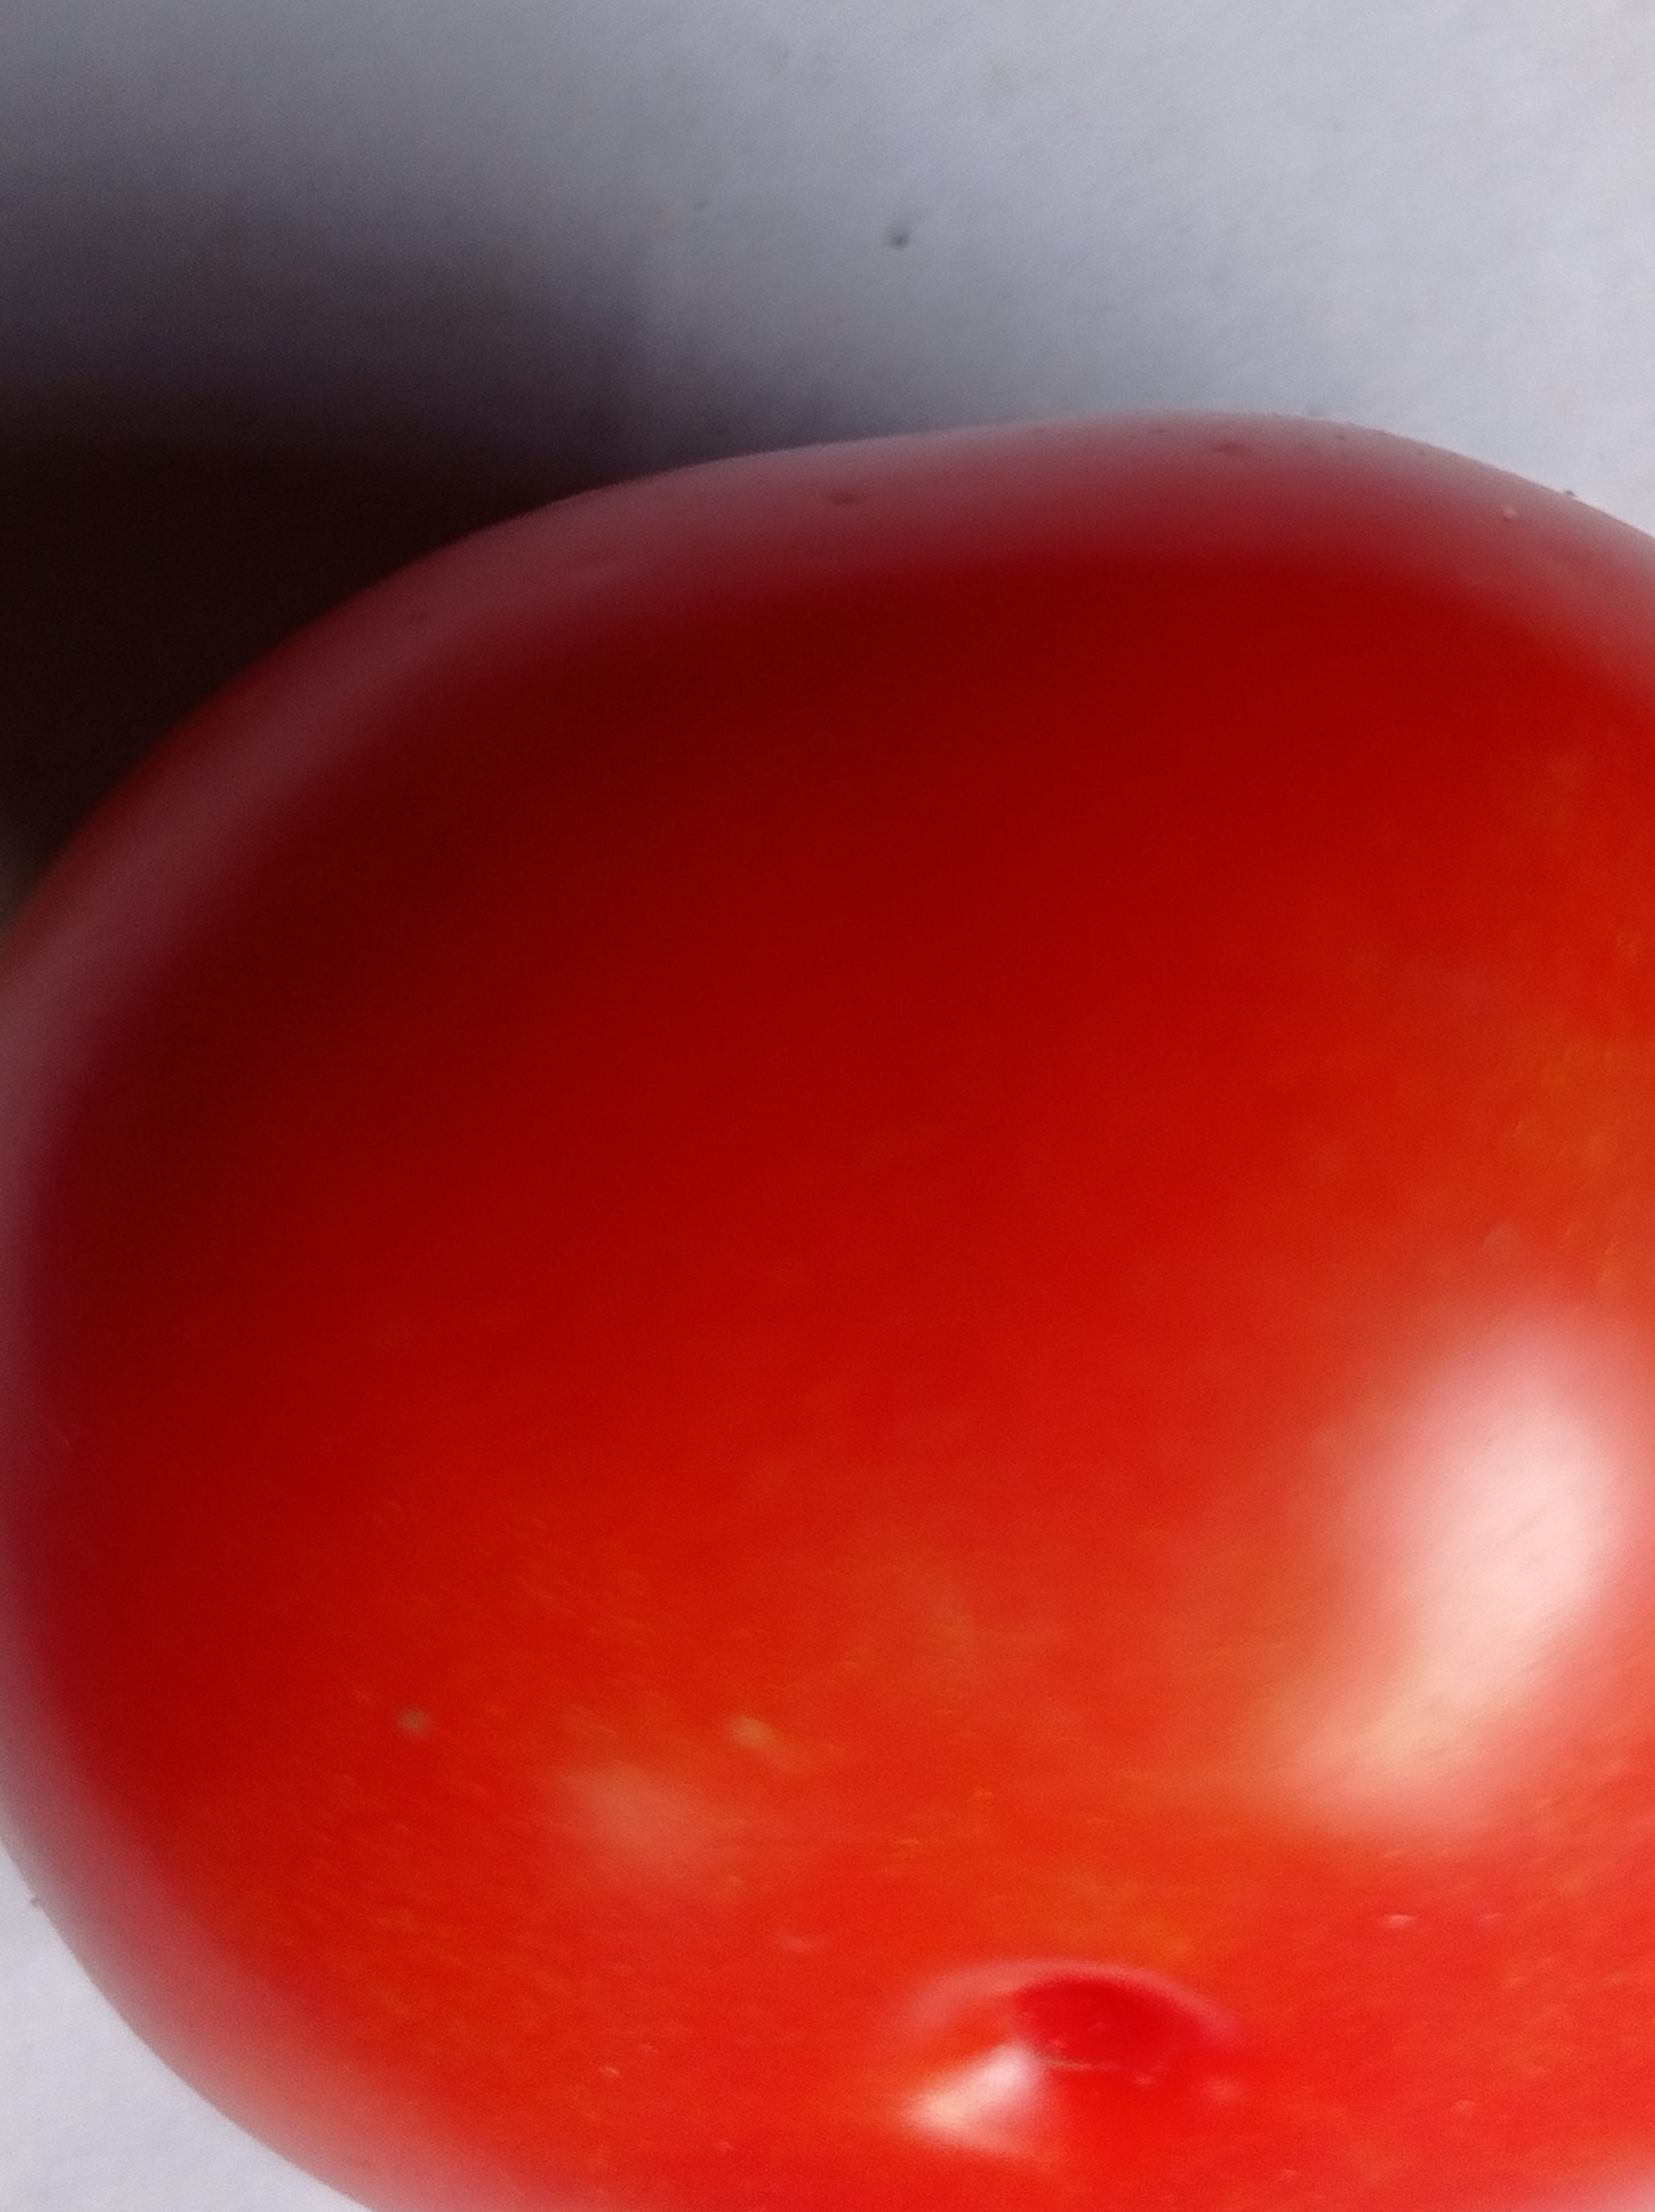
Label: Fresh